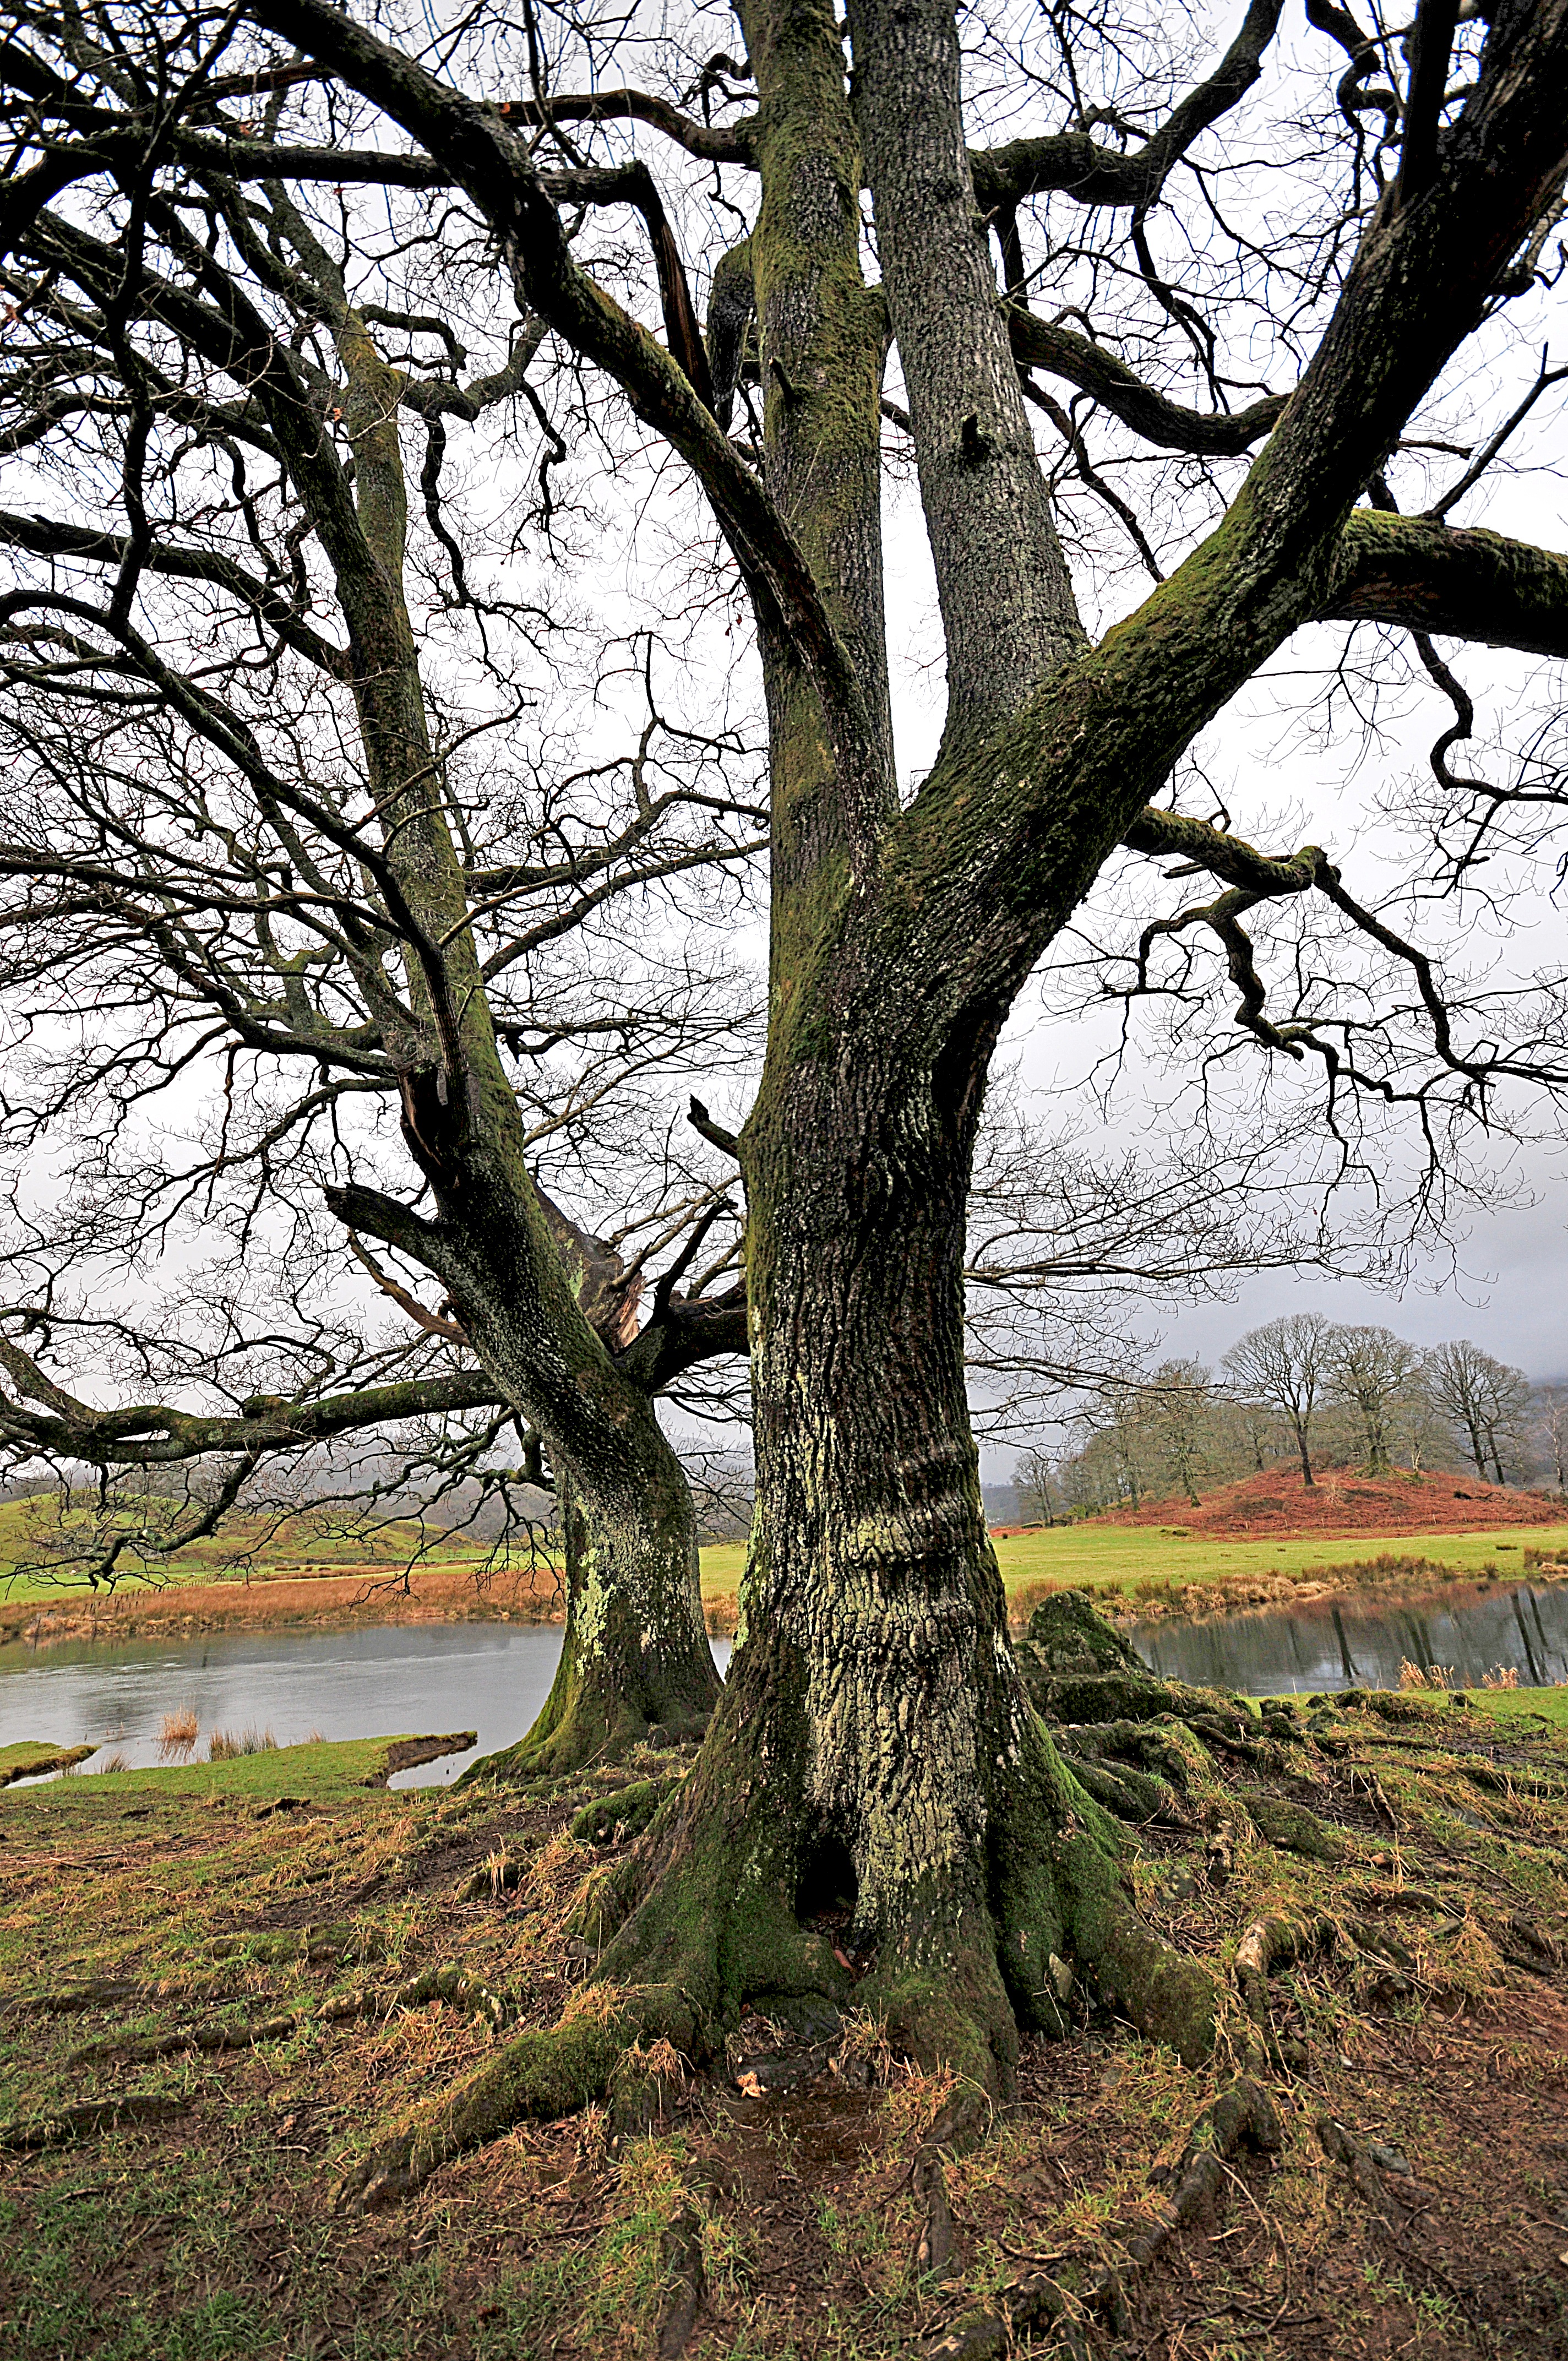
landscape, tree, water, nature, forest, branch, plant, leaf, flower, trunk, country, rural, autumn, botany, season, cumbria, deciduous, oak, grove, woodland, flowering plant, woody plant, land plant